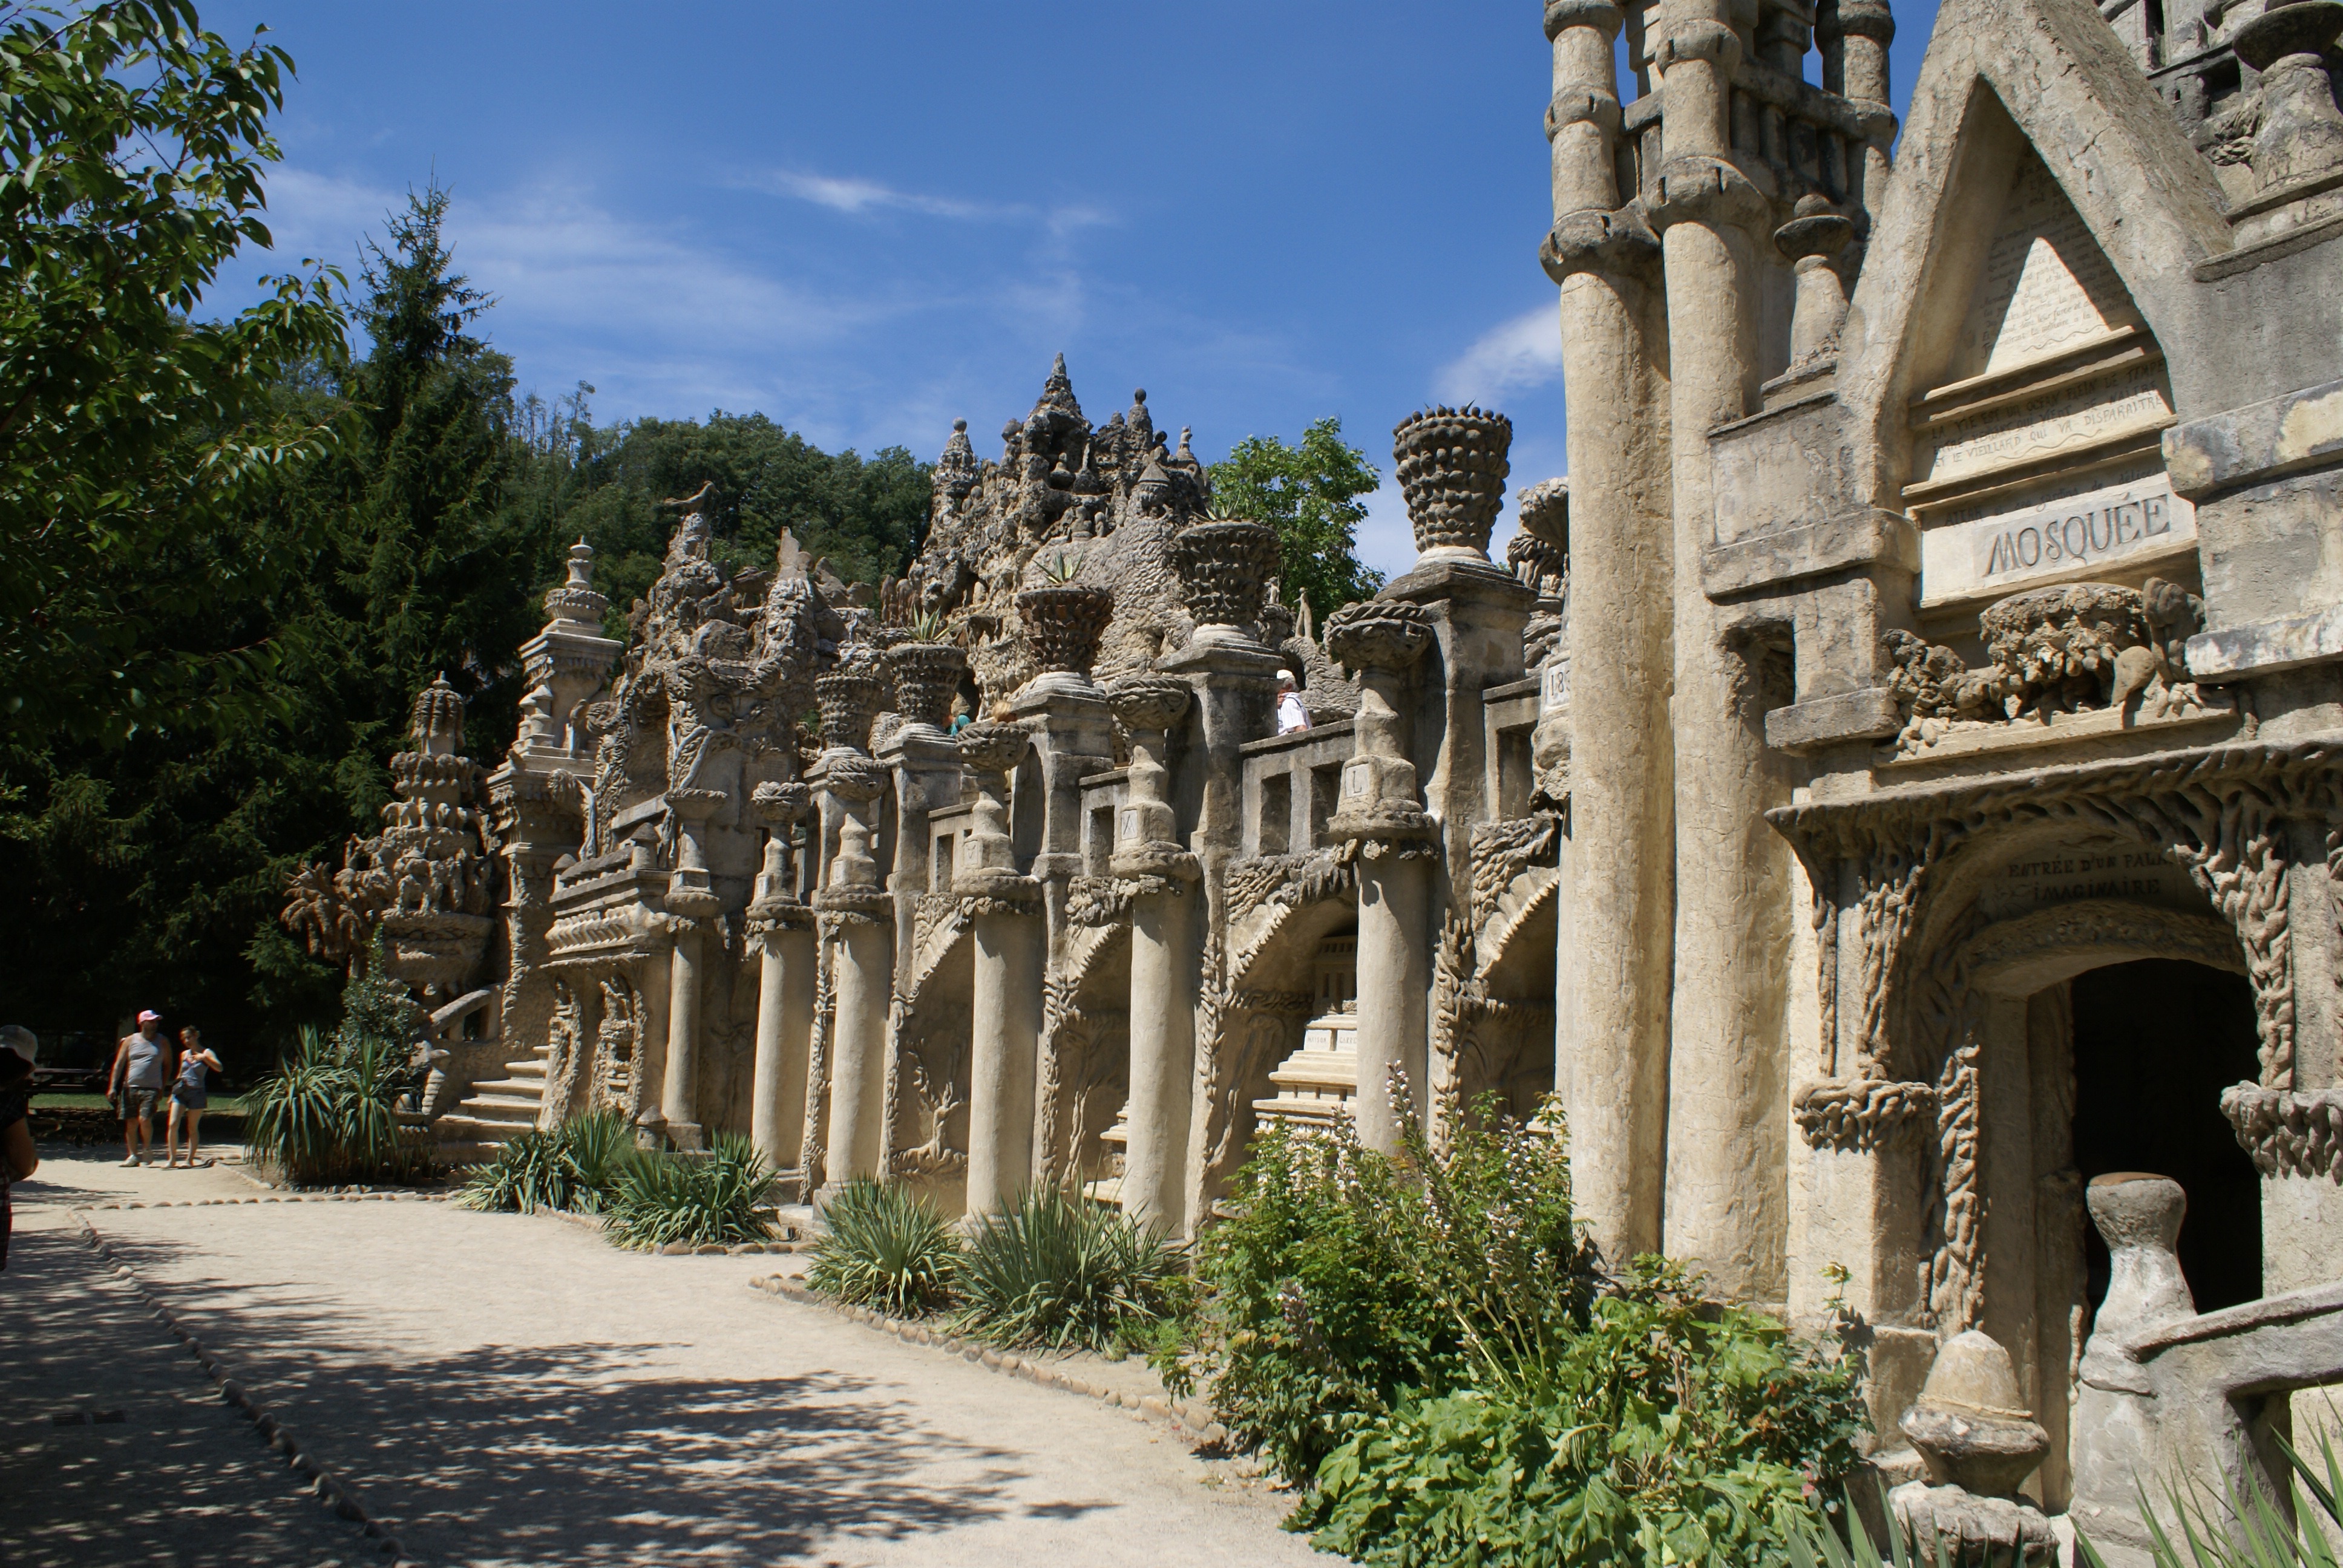
tree, building, palace, monument, france, facade, medieval architecture, ruins, cheval, history, tourist attraction, drome, archaeological site, postman, historic site, ancient history, hauterive